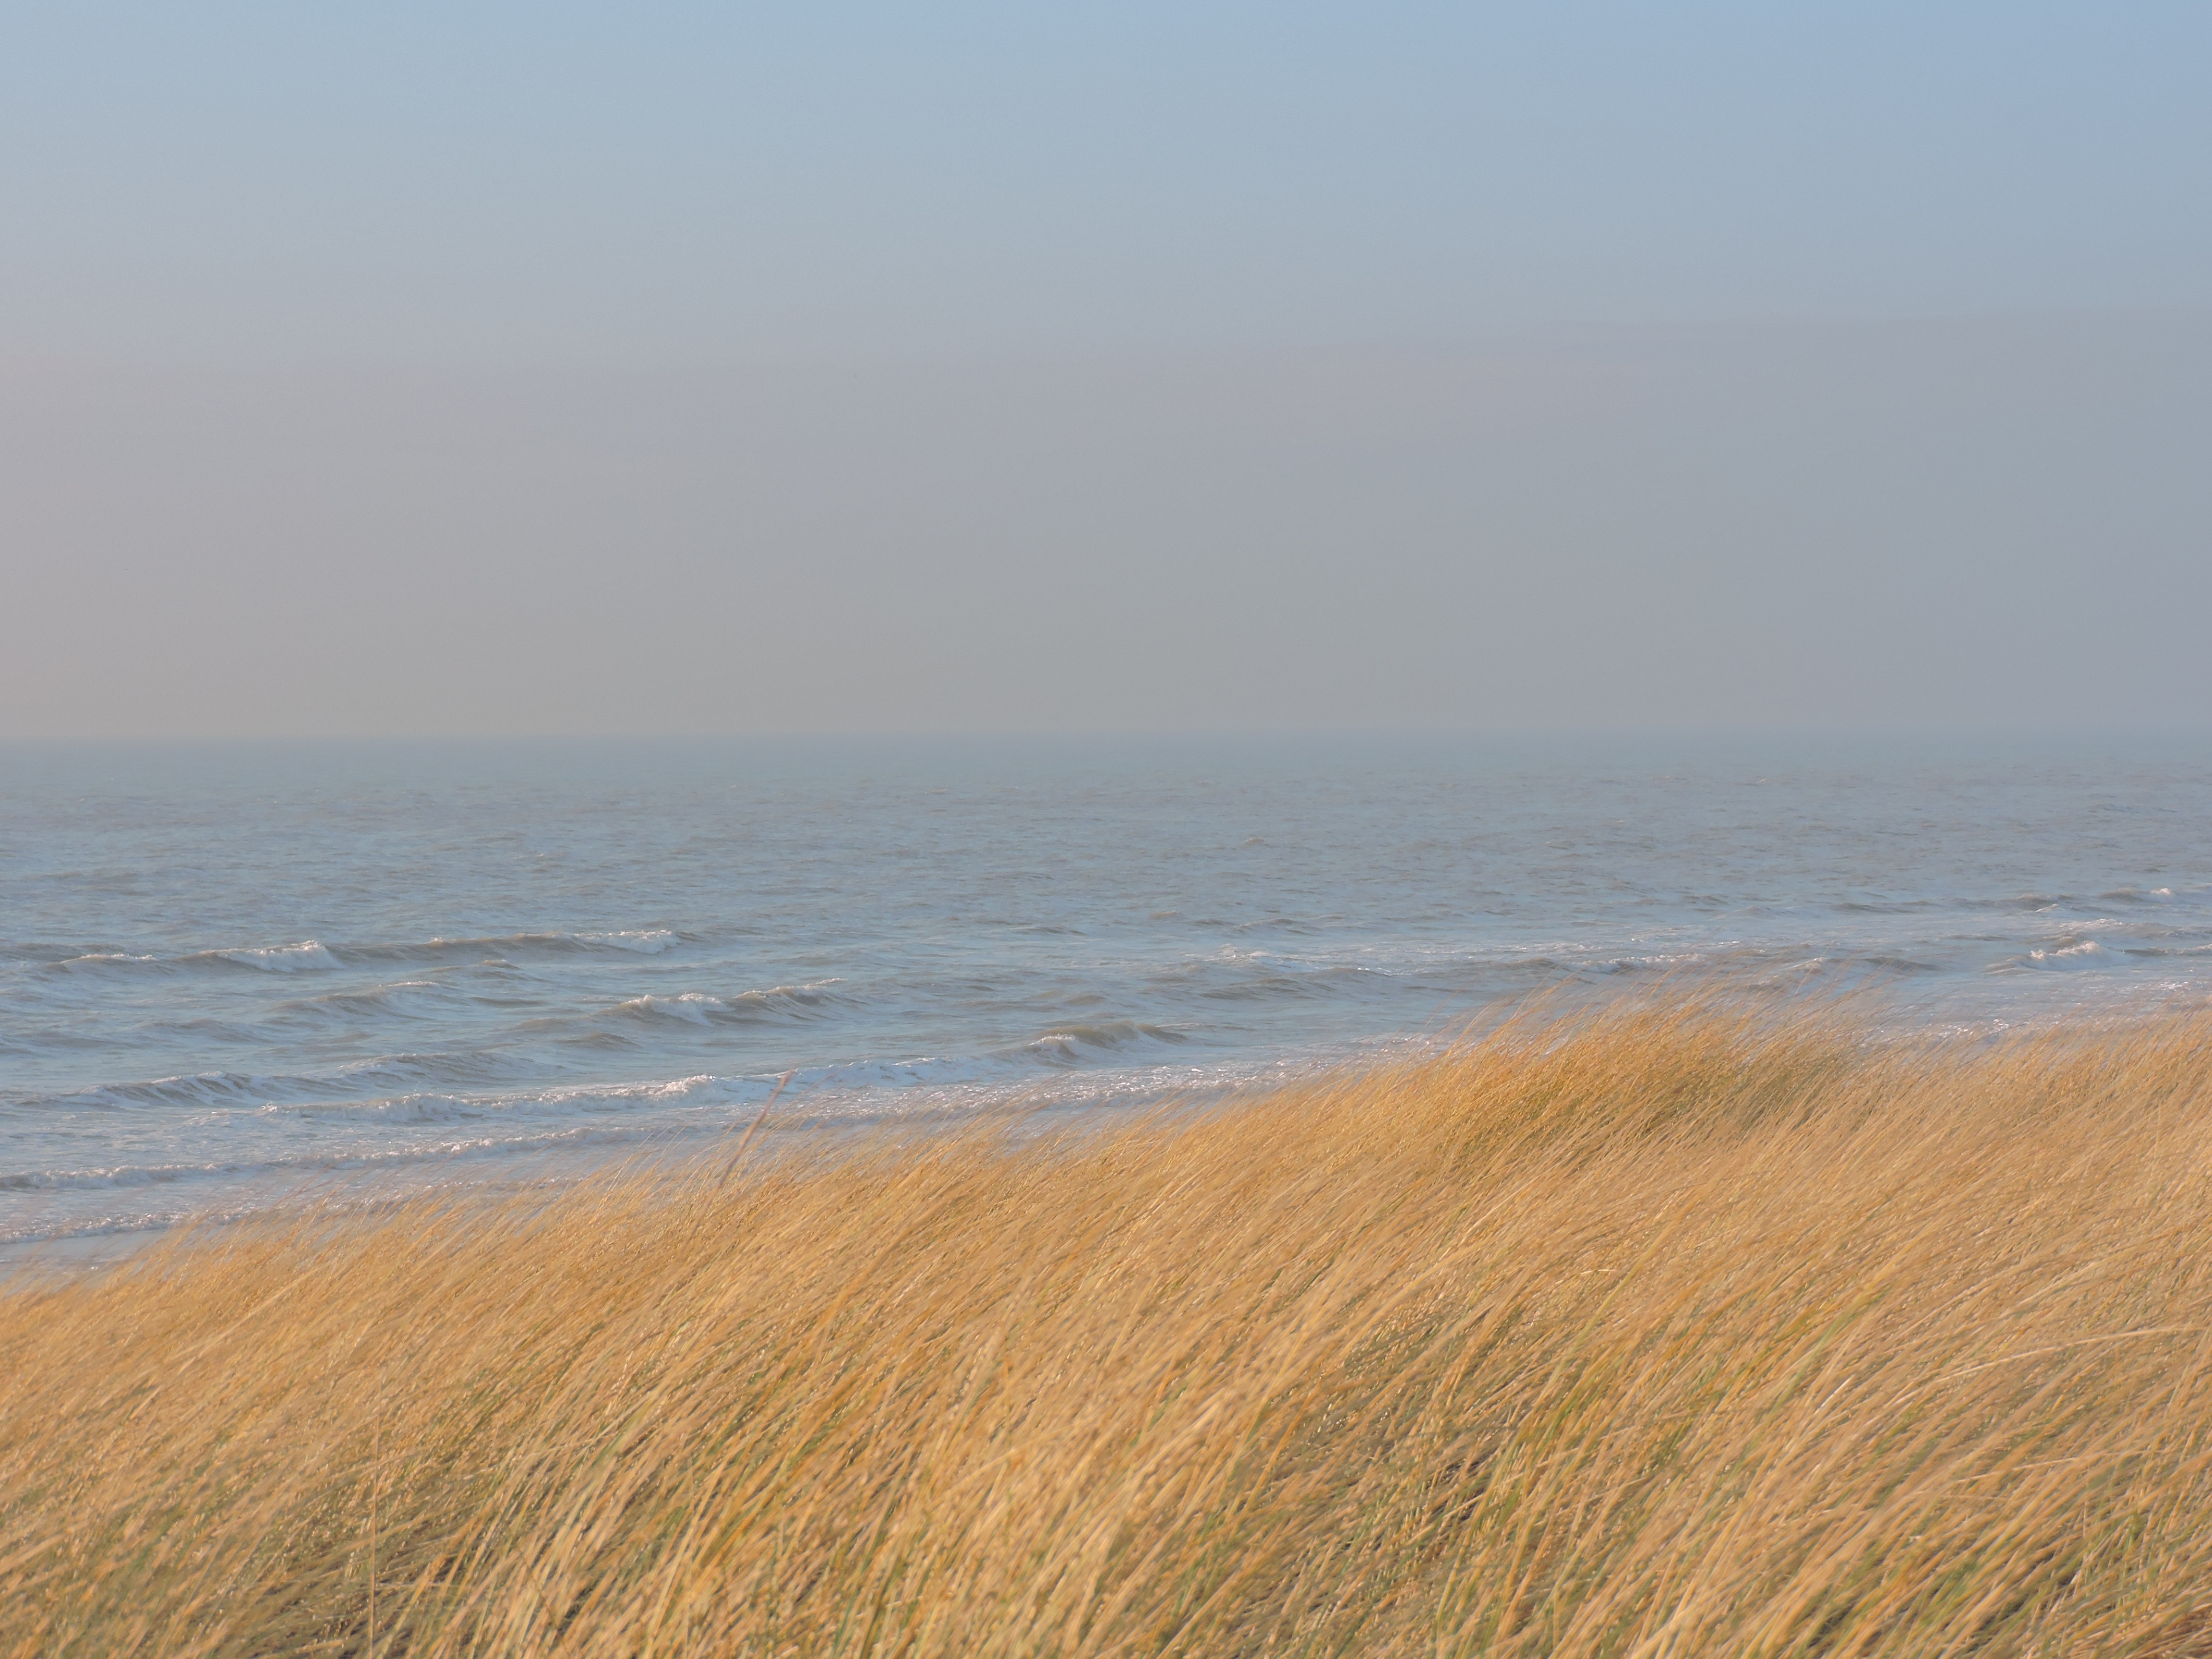
beach, sea, coast, sand, ocean, horizon, sunrise, morning, dune, shore, wave, wind, dawn, material, body of water, habitat, marram grass, mudflat, natural environment, atmospheric phenomenon, wind wave